DMX512

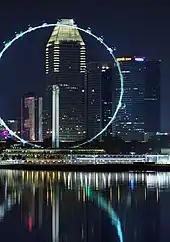
The Singapore Flyer uses wireless DMX to control the lighting on the pods and rim.

In the 1986 and 1990 standards the use of the second data pair is not defined other than as an ‘optional second data link’. Both unidirectional and bidirectional use were envisioned. Other proprietary uses have been implemented for these pins. Schemes that use voltage outside of the range allowed by EIA485 are disallowed. Guidance on allowed usage can be found in Annex B of E1.11. Current standard practice is to leave the secondary data link pins unused.